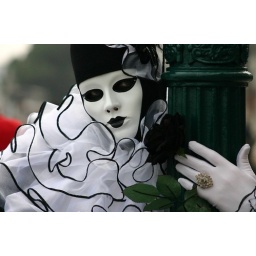
Woman in white and black